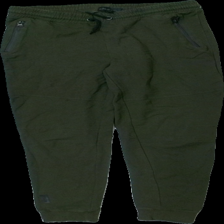
View: front
Type: Trousers
Category: Children
Brand: Not in the list
Brand text on label: D.M.D
Colors: Green
Material: 100% cotton
Cut: Regular
Size: 170
Season: All
Damage location: middle center
Damage 2 location: middle center
Price range: 50-100
Recommended usage: Reuse
Description: gröna mjukisbyxor